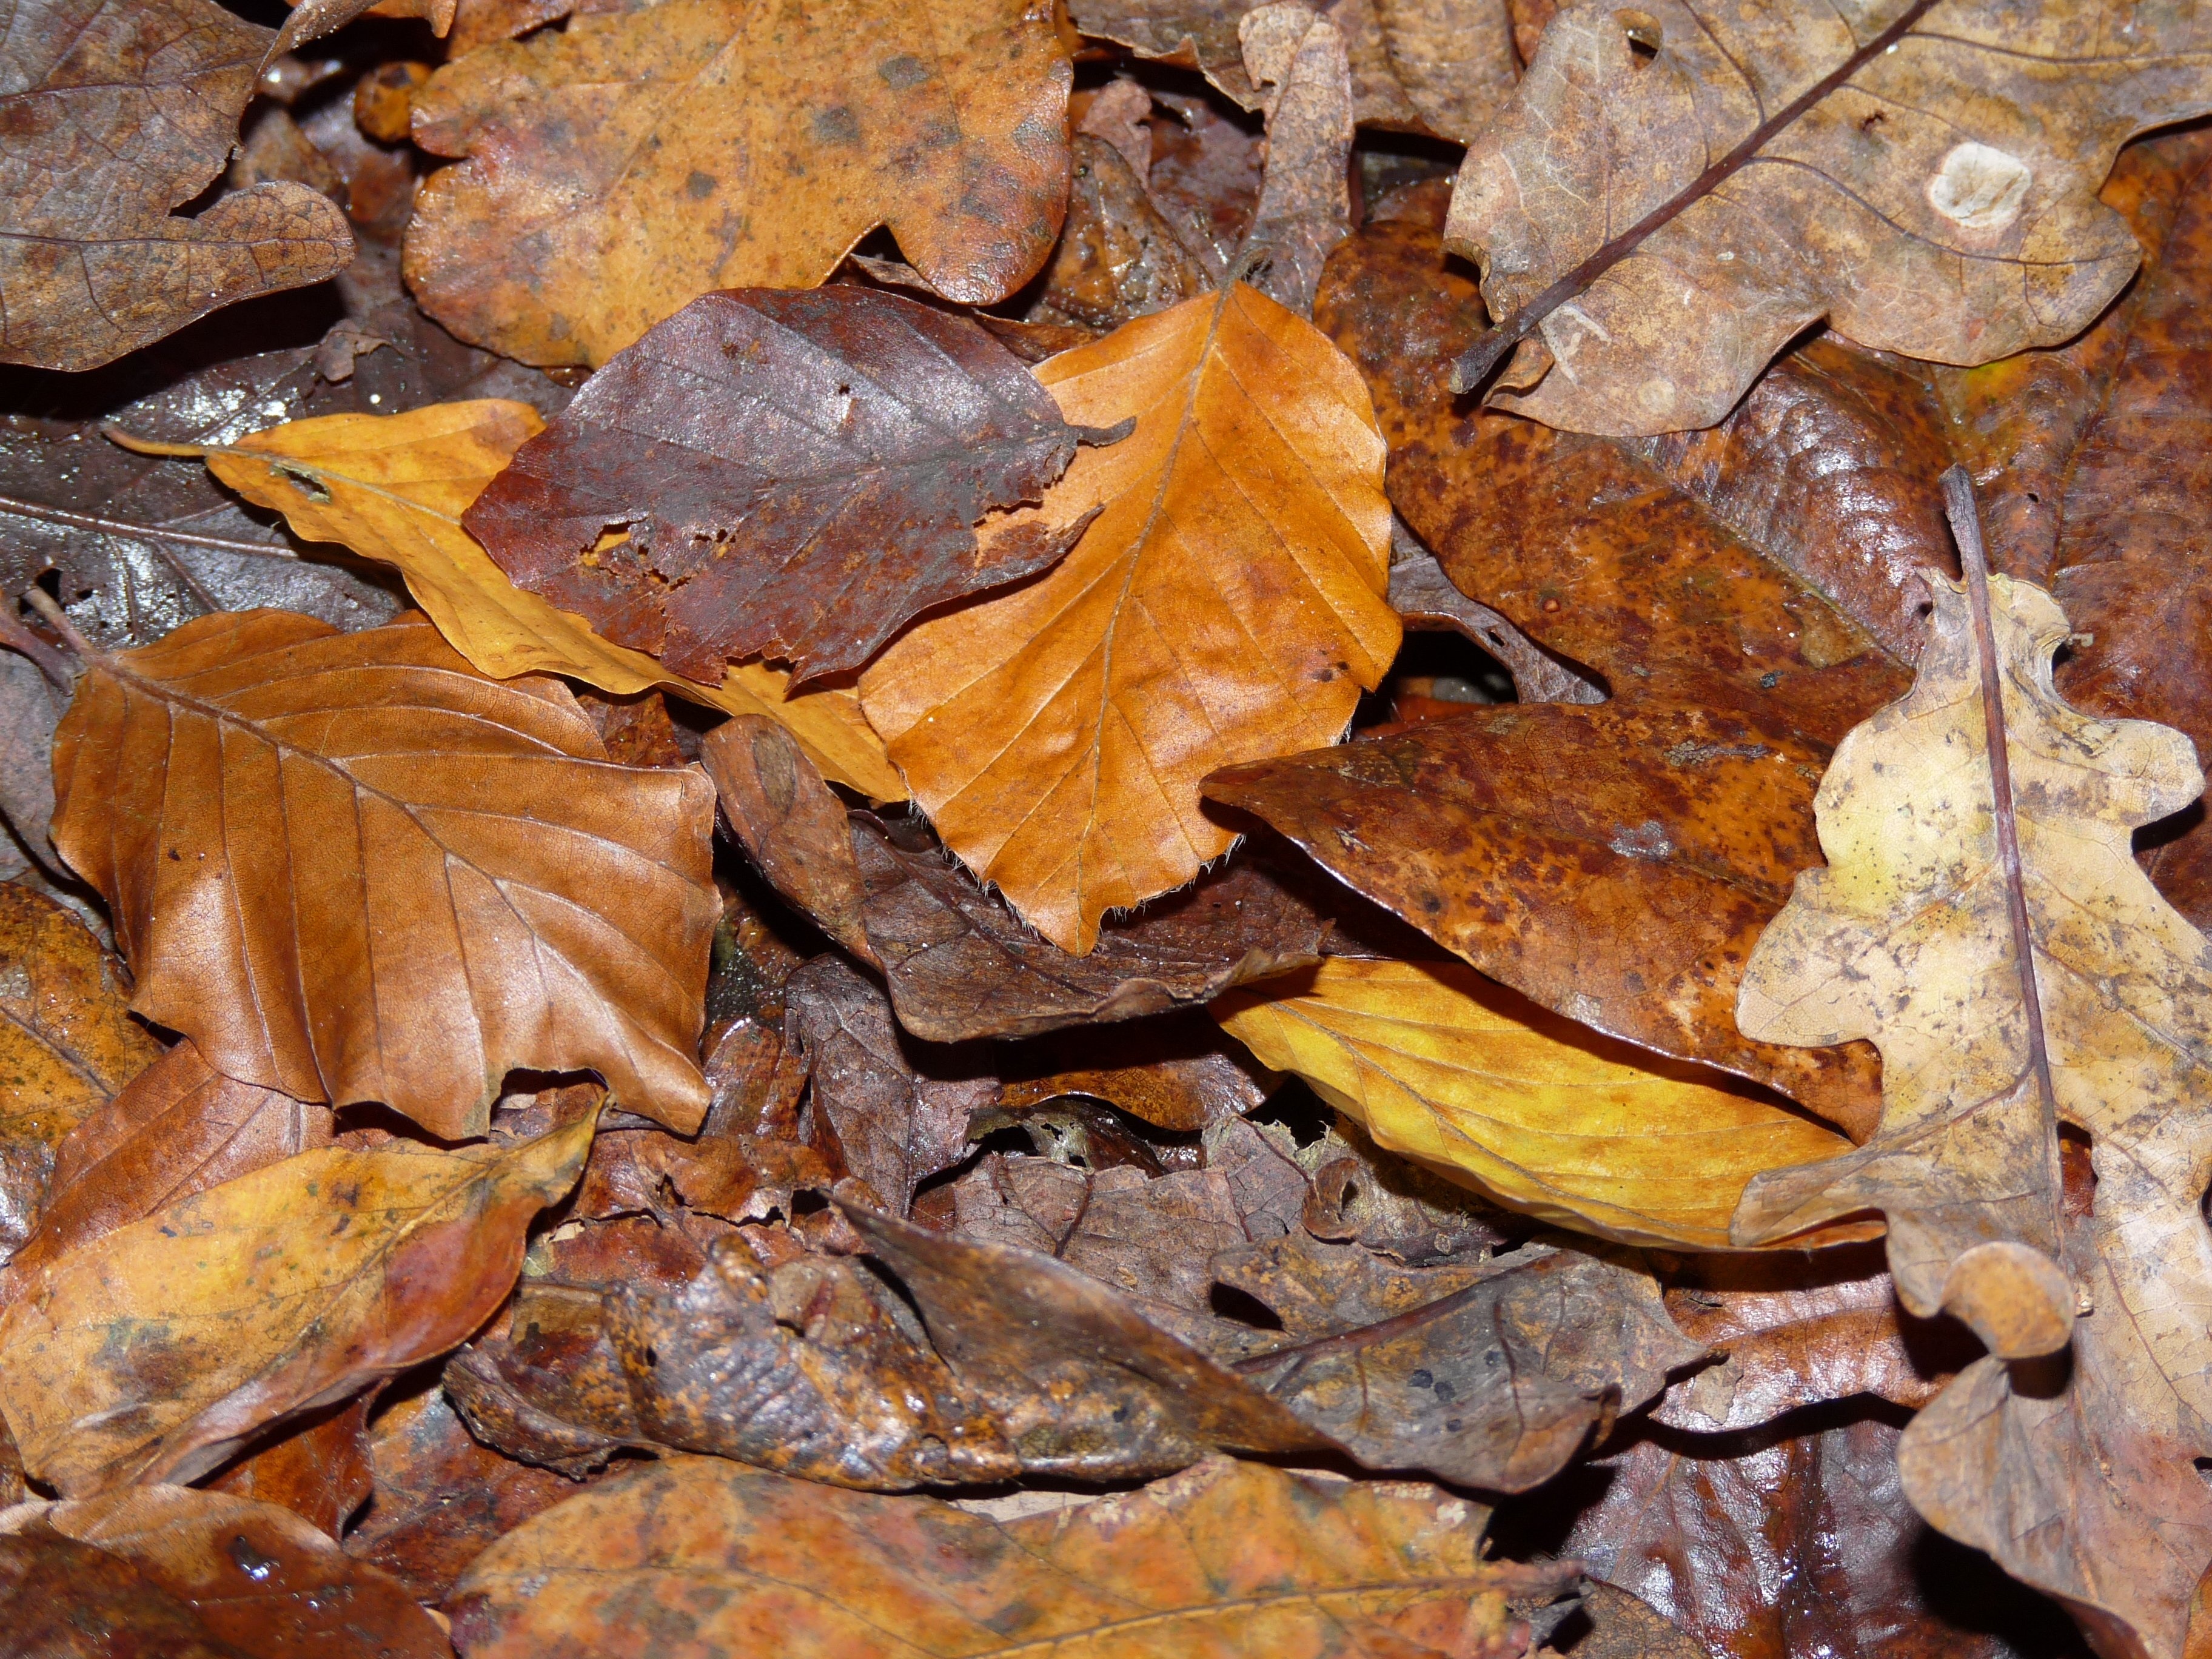
tree, nature, rock, branch, plant, wood, leaf, fall, trunk, foliage, orange, pattern, golden, red, color, natural, autumn, soil, season, leaves, bright, seasonal, deciduous, october, autumnal, macro photography, woody plant